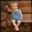
Label: boy